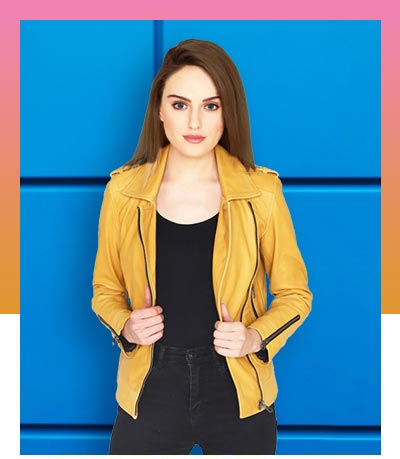
Gender: women